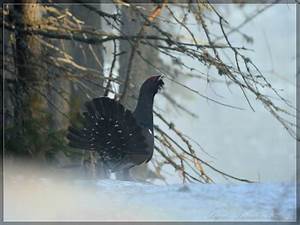
Label: gallina